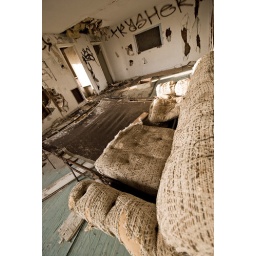
Sofa bed in the living room of a house behind the abandoned Santa's Land in Arizona off of highway 93